University of Michigan College of Pharmacy

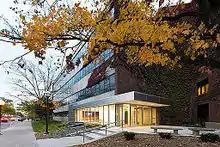
College of Pharmacy Building

The University of Michigan College of Pharmacy is the pharmacy school of the University of Michigan. It is situated on the university's central campus in Ann Arbor, Michigan.